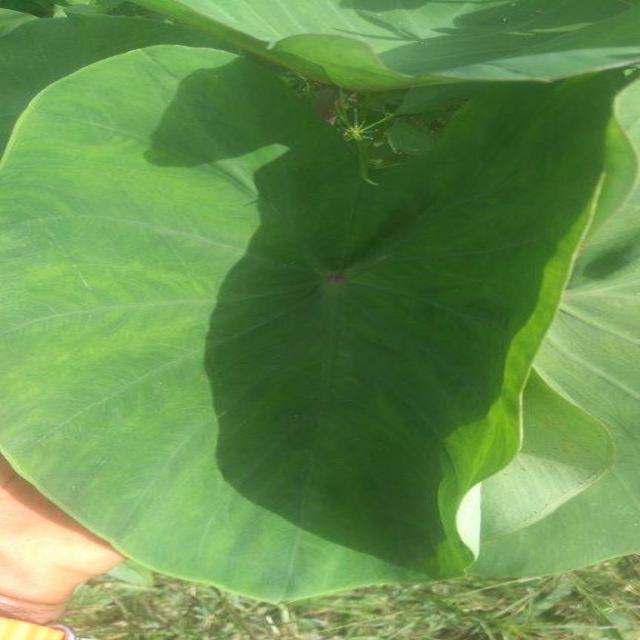
Label: Healthy